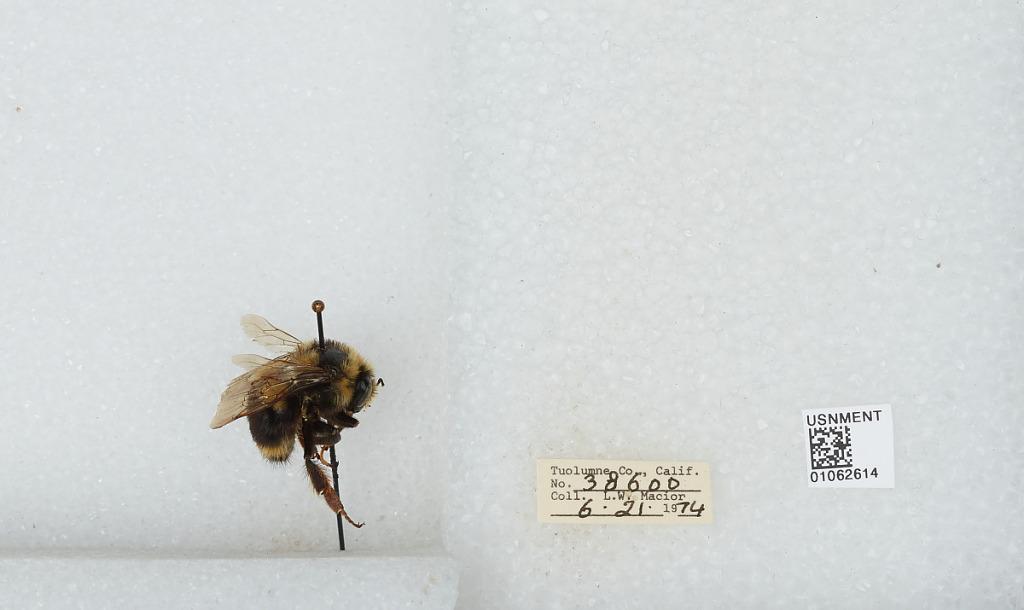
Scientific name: Bombus bifarius nearcticus
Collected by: L. Macior
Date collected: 1974-6-21
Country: United States
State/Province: California
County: Tuolumne
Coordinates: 38.02, -119.94